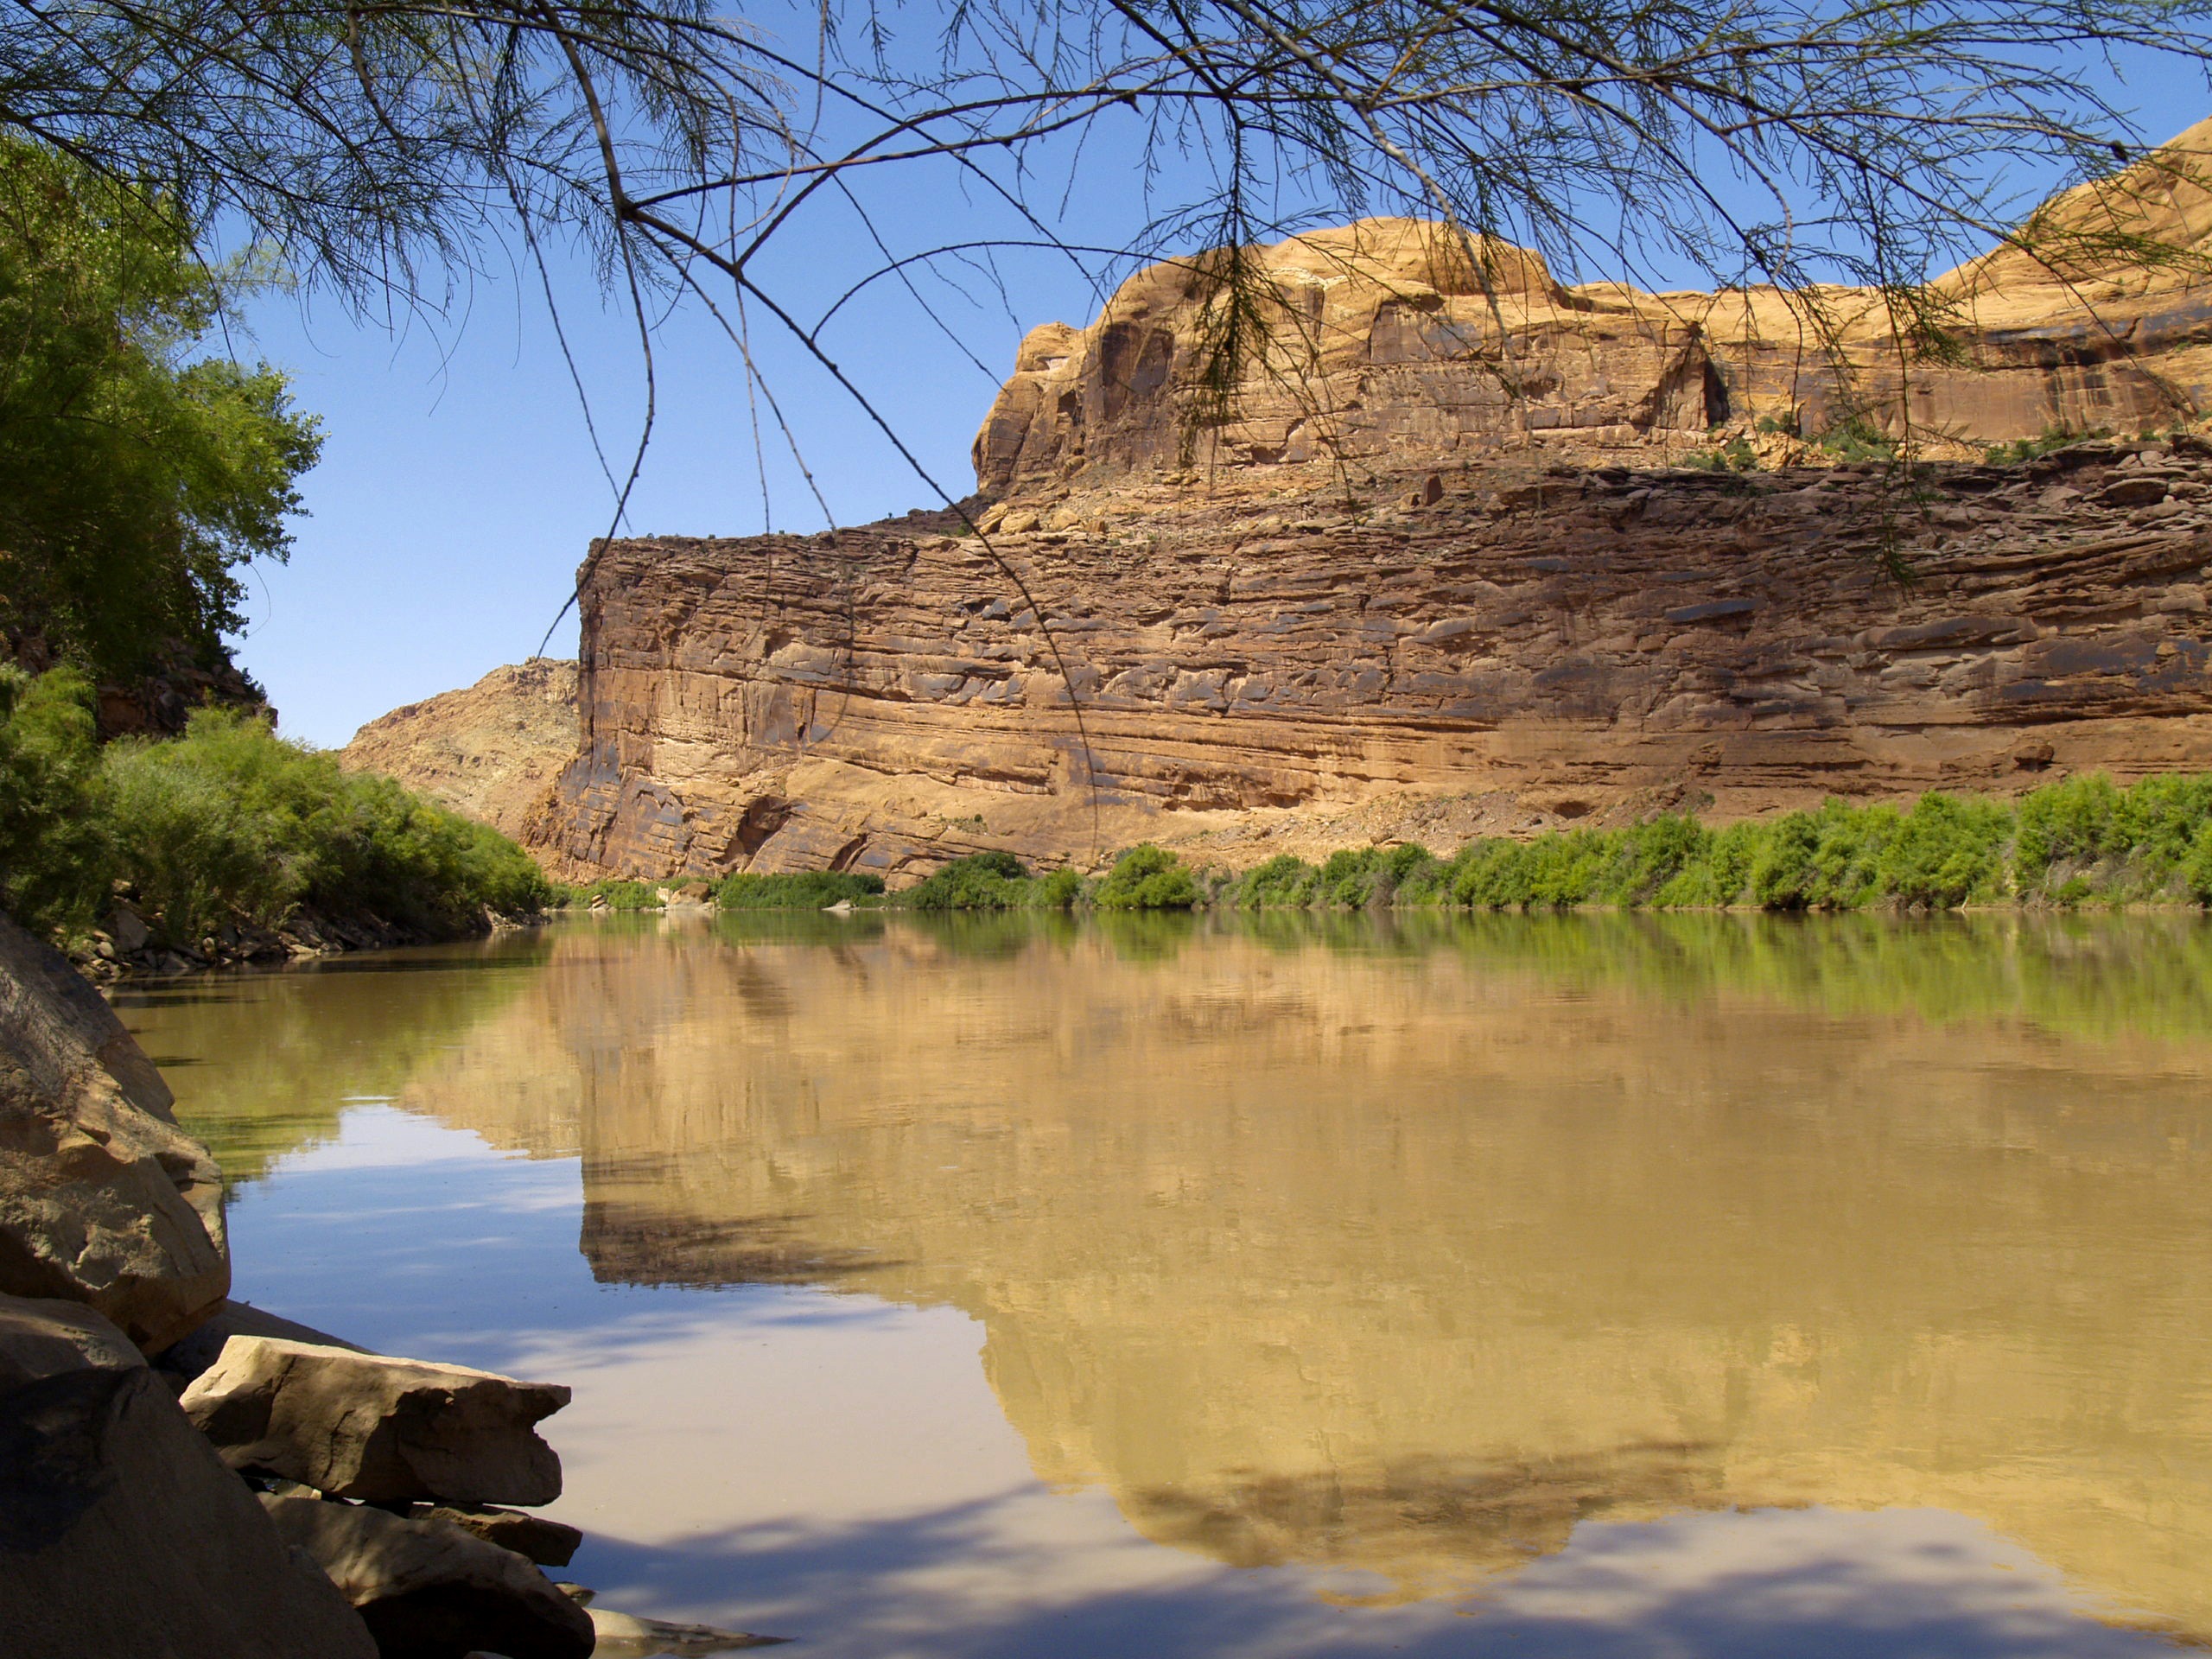
landscape, tree, water, rock, wilderness, lake, river, valley, cliff, reflection, red, scenery, canyon, reservoir, terrain, geology, colorado, mountains, badlands, loch, wadi, landform, geographical feature